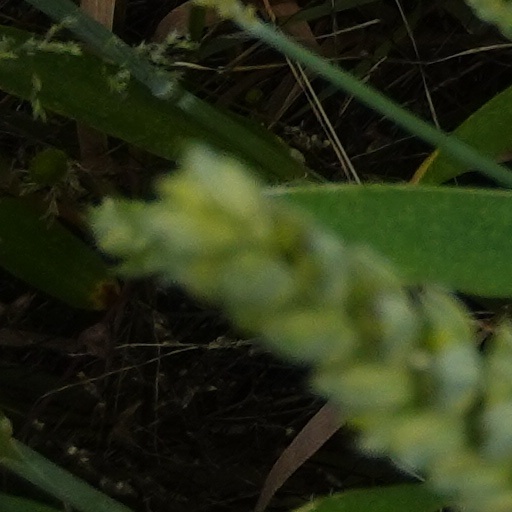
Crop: wheat